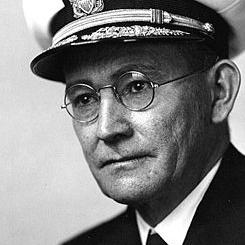
Age: 53